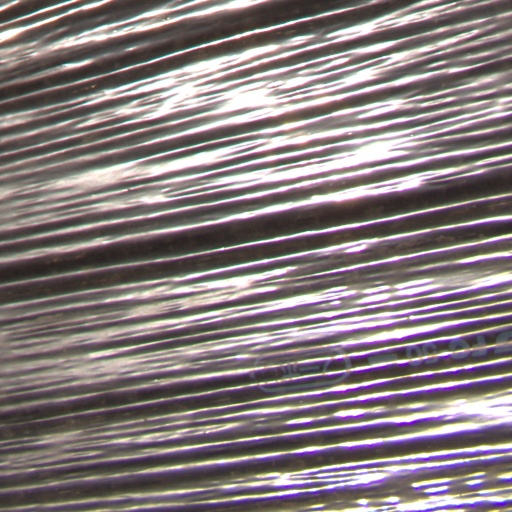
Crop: Jerusalem artichoke